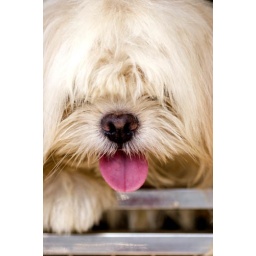
white dog at Pet store in Siagon